Ligang

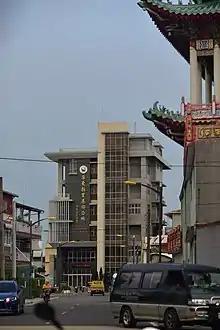
Ligang Township Office

Ligang Township is a rural township in Pingtung County, Taiwan. The area is the site of the market town (A-li-kang).